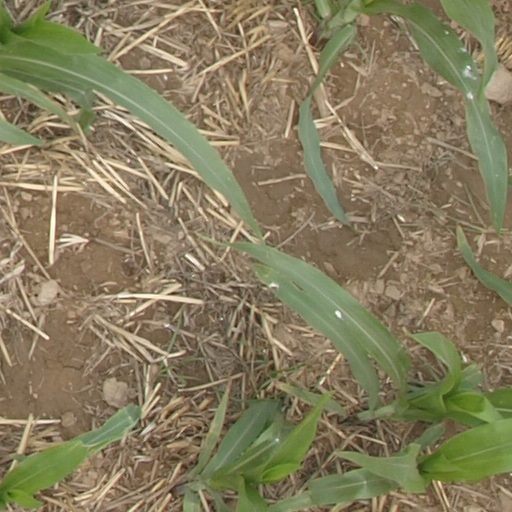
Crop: maize; corn